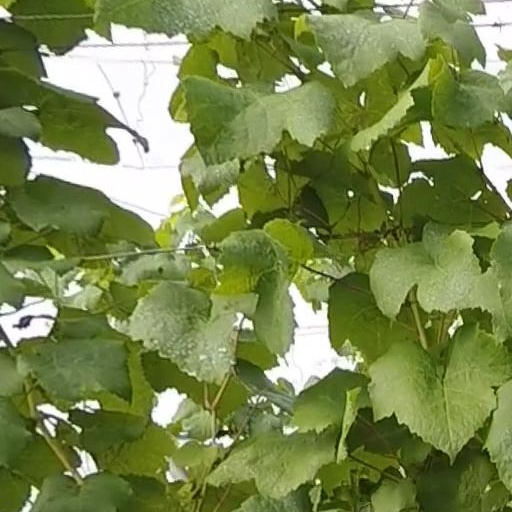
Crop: grape